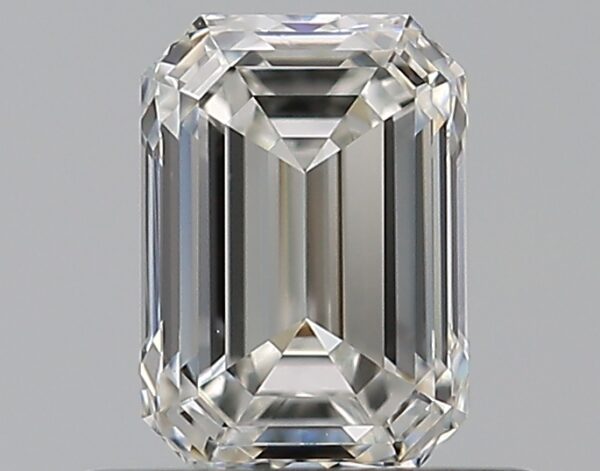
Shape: emerald
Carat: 0.53
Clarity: VS1
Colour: G
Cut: EX
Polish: EX
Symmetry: EX
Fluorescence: N
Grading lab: GIA
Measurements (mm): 5.34 x 3.77 x 2.6